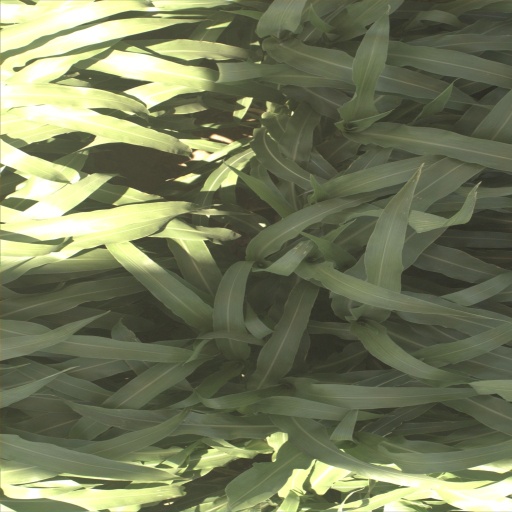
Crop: sorghum